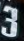
Number: 3